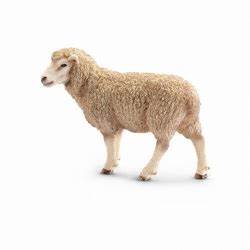
Label: pecora